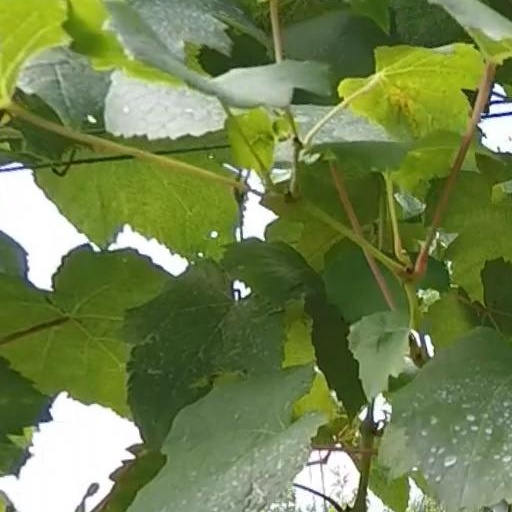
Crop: grape